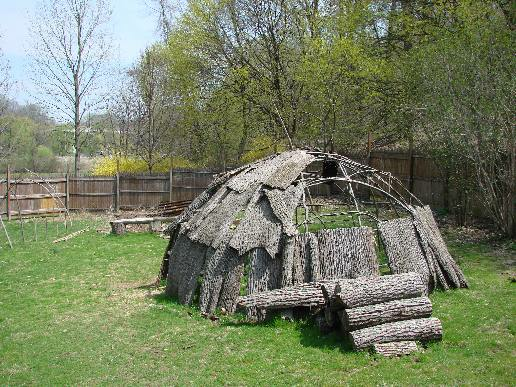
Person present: No